The Millennial Project

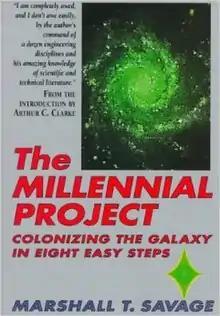

The Millennial Project: Colonizing the Galaxy in Eight Easy Steps by Marshall T. Savage is a book (published in 1992 and reprinted in 1994 with an introduction by Arthur C. Clarke) in the field of exploratory engineering that gives a series of concrete stages the author believes will lead to interstellar colonization. Many specific scientific and engineering details are presented, as are numerous issues involved in space colonization.